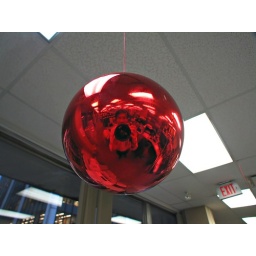
A shiny ball hanging from the ceiling near Randall's desk.